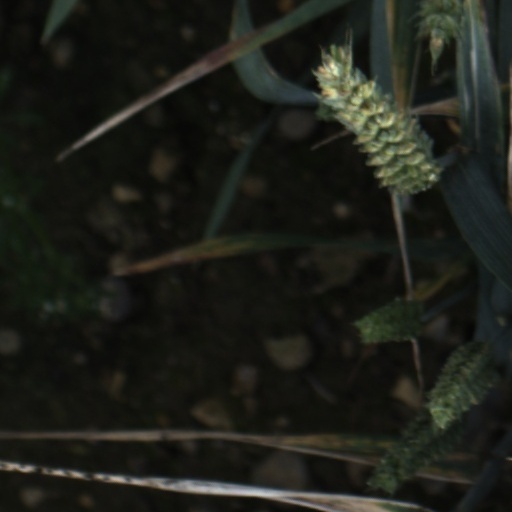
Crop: wheat